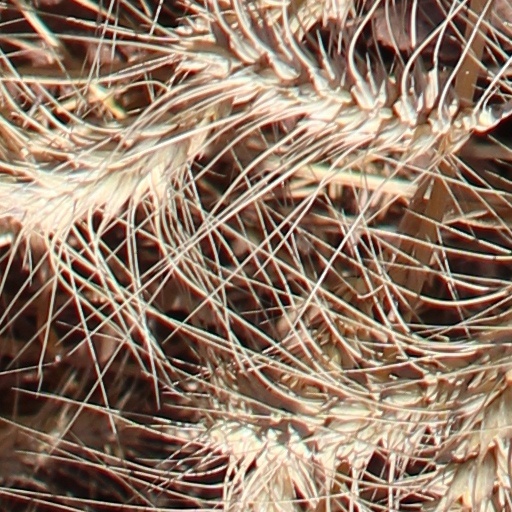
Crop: wheat